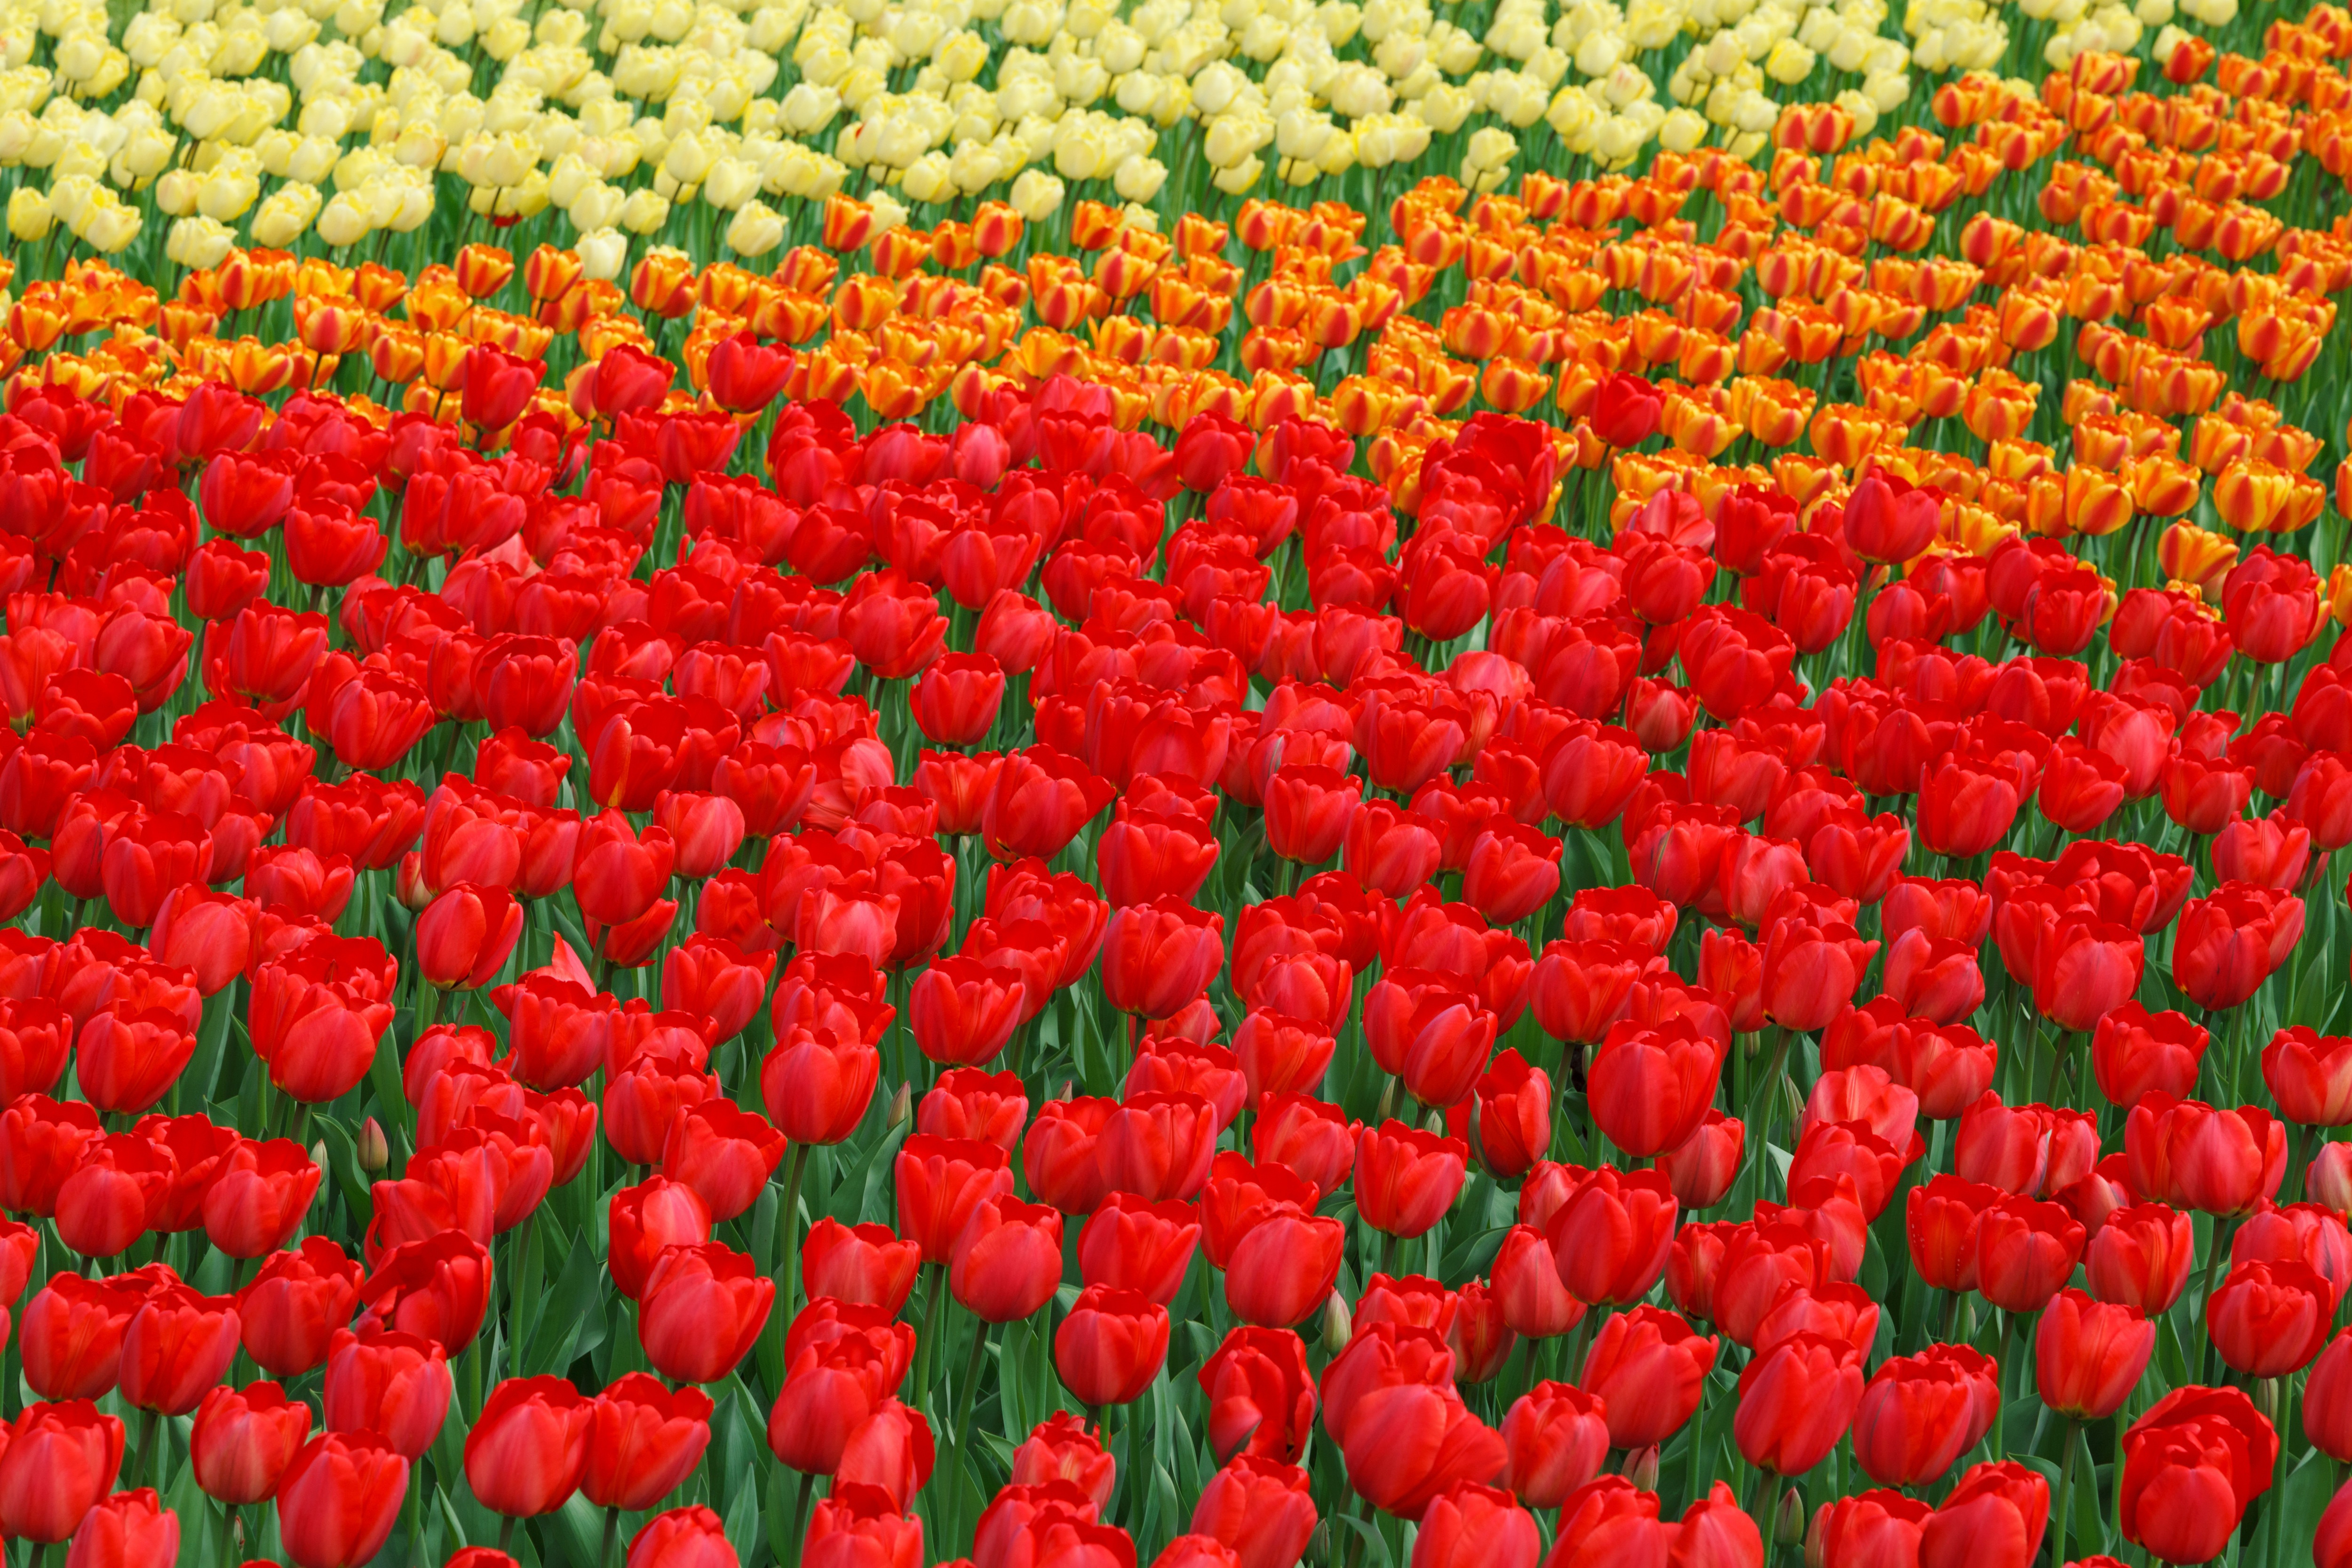
plant, field, flower, petal, bloom, tulip, spring, green, red, color, fresh, colorful, garden, flora, flowers, holland, bed, blossoms, beautiful, vibrant, flowering plant, lily family, land plant